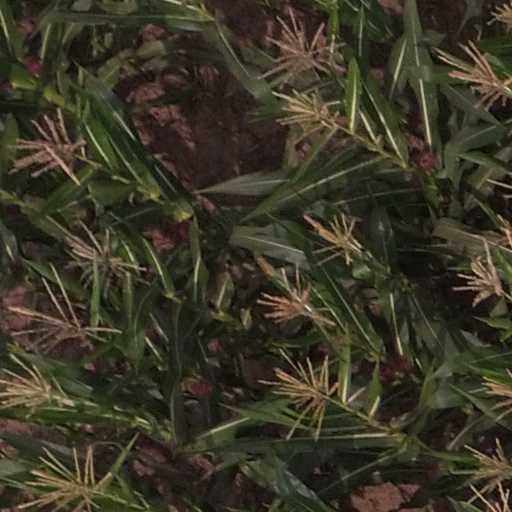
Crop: maize; corn